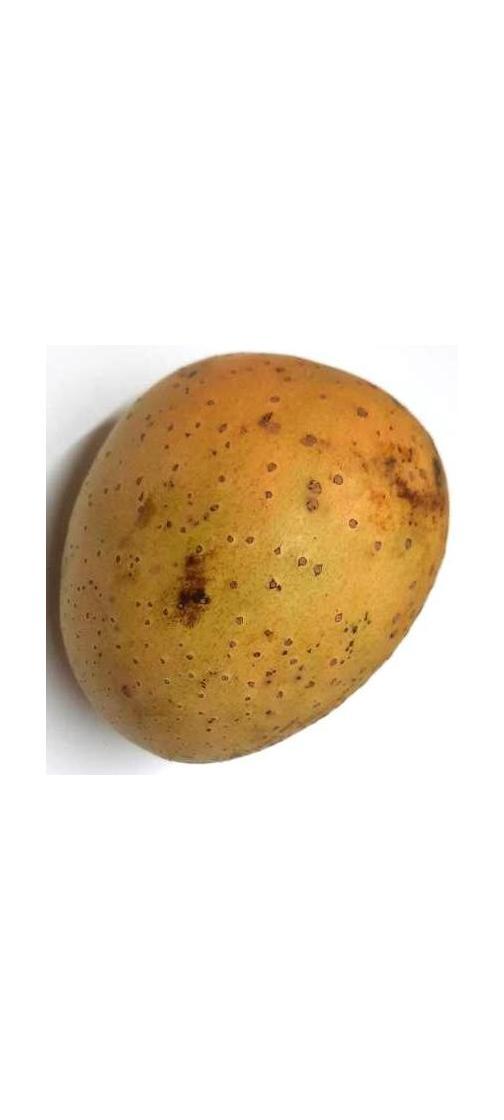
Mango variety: Gourmoti